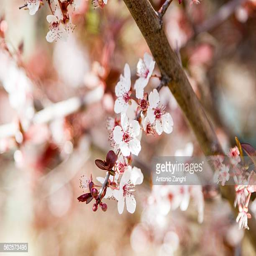
a closeup of an almond tree